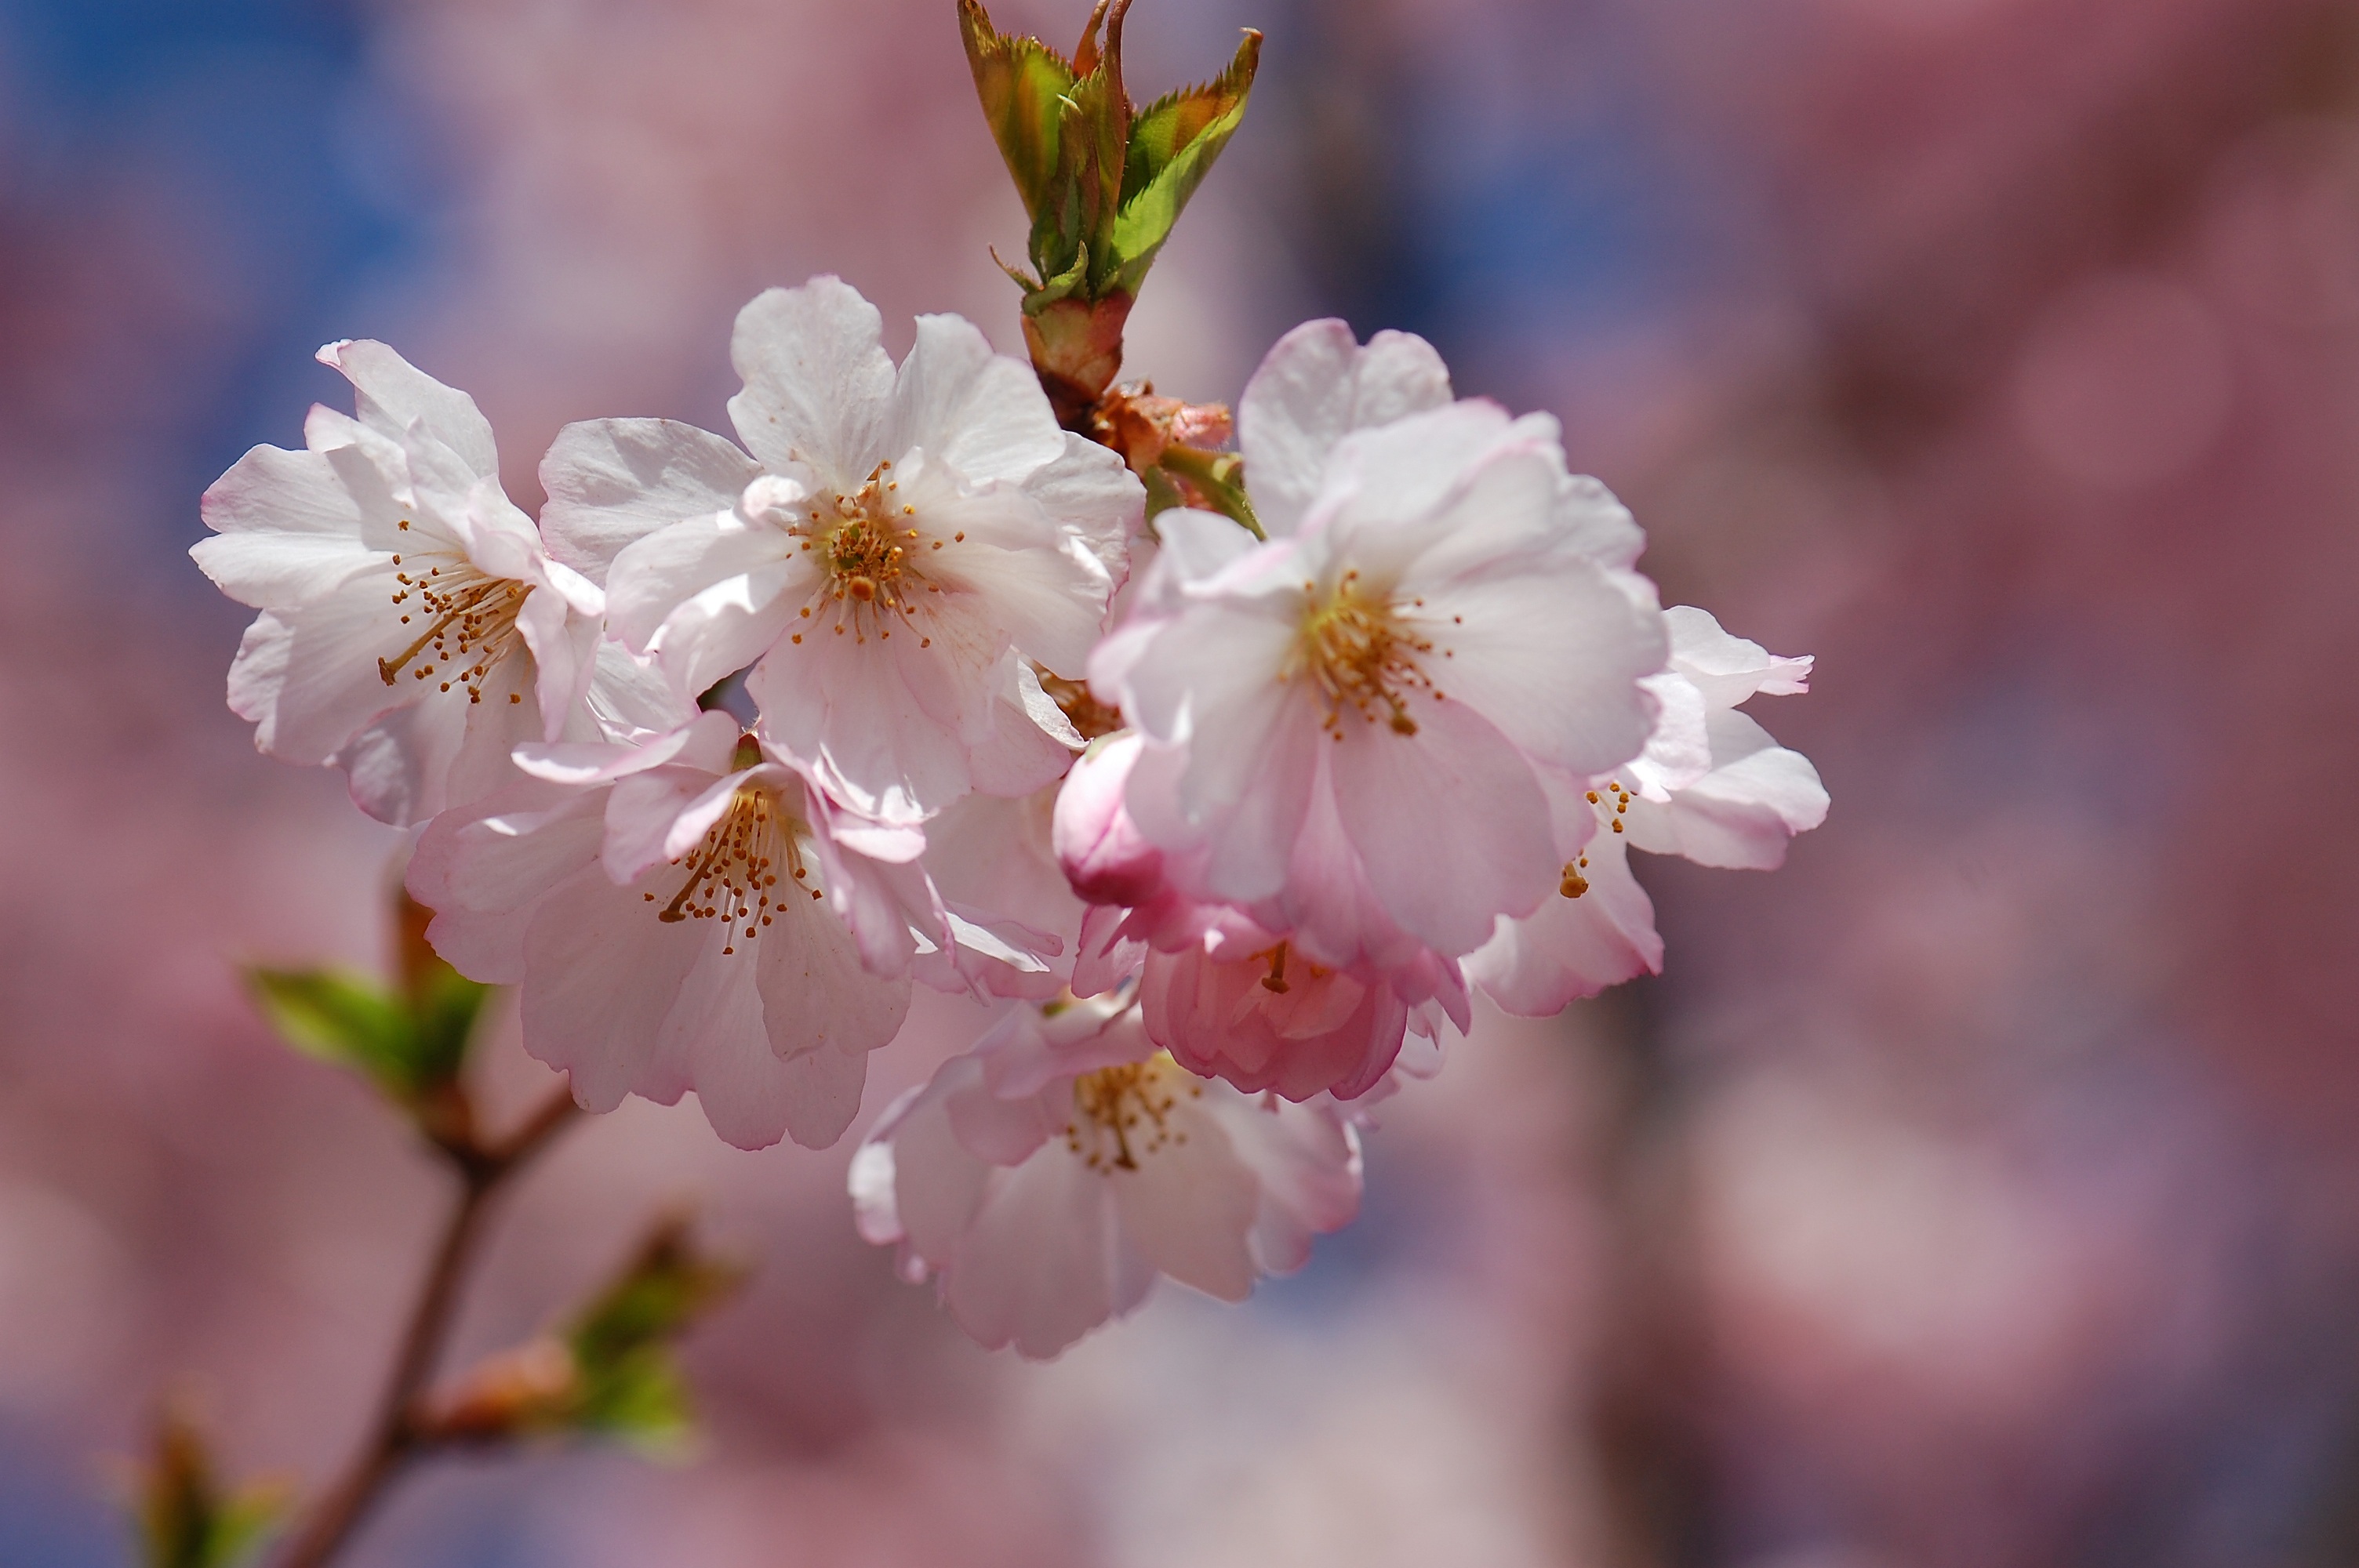
tree, branch, blossom, plant, fruit, flower, petal, bloom, food, spring, produce, flora, cherry blossom, close up, cherry, macro photography, rose family